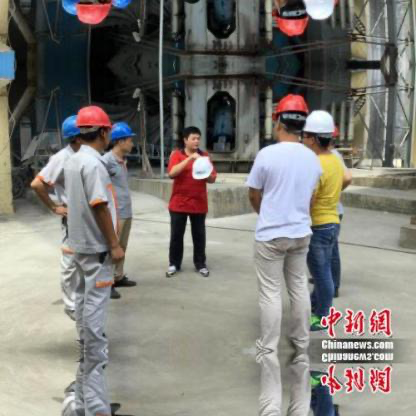
Objects in the image:
label: helmet
label: helmet
label: helmet
label: helmet
label: helmet
label: helmet
label: helmet
label: helmet
label: helmet
label: helmet